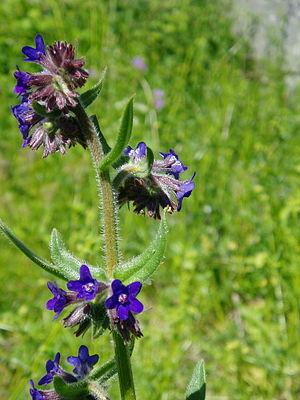
Cette liste de Tracheophyta de Bosnie-Herzégovine, ainsi que d’espèces introduites est un aperçu incomplet d’espèces de mousses, de fougères, de gymnospermes et d’angiospermes citées dans la littérature disponible en langues bosniaque, croate, serbe et serbo-croate. Cet aperçu n’inclue pas des espèces cultivées ni celles occasionnellement introduites.